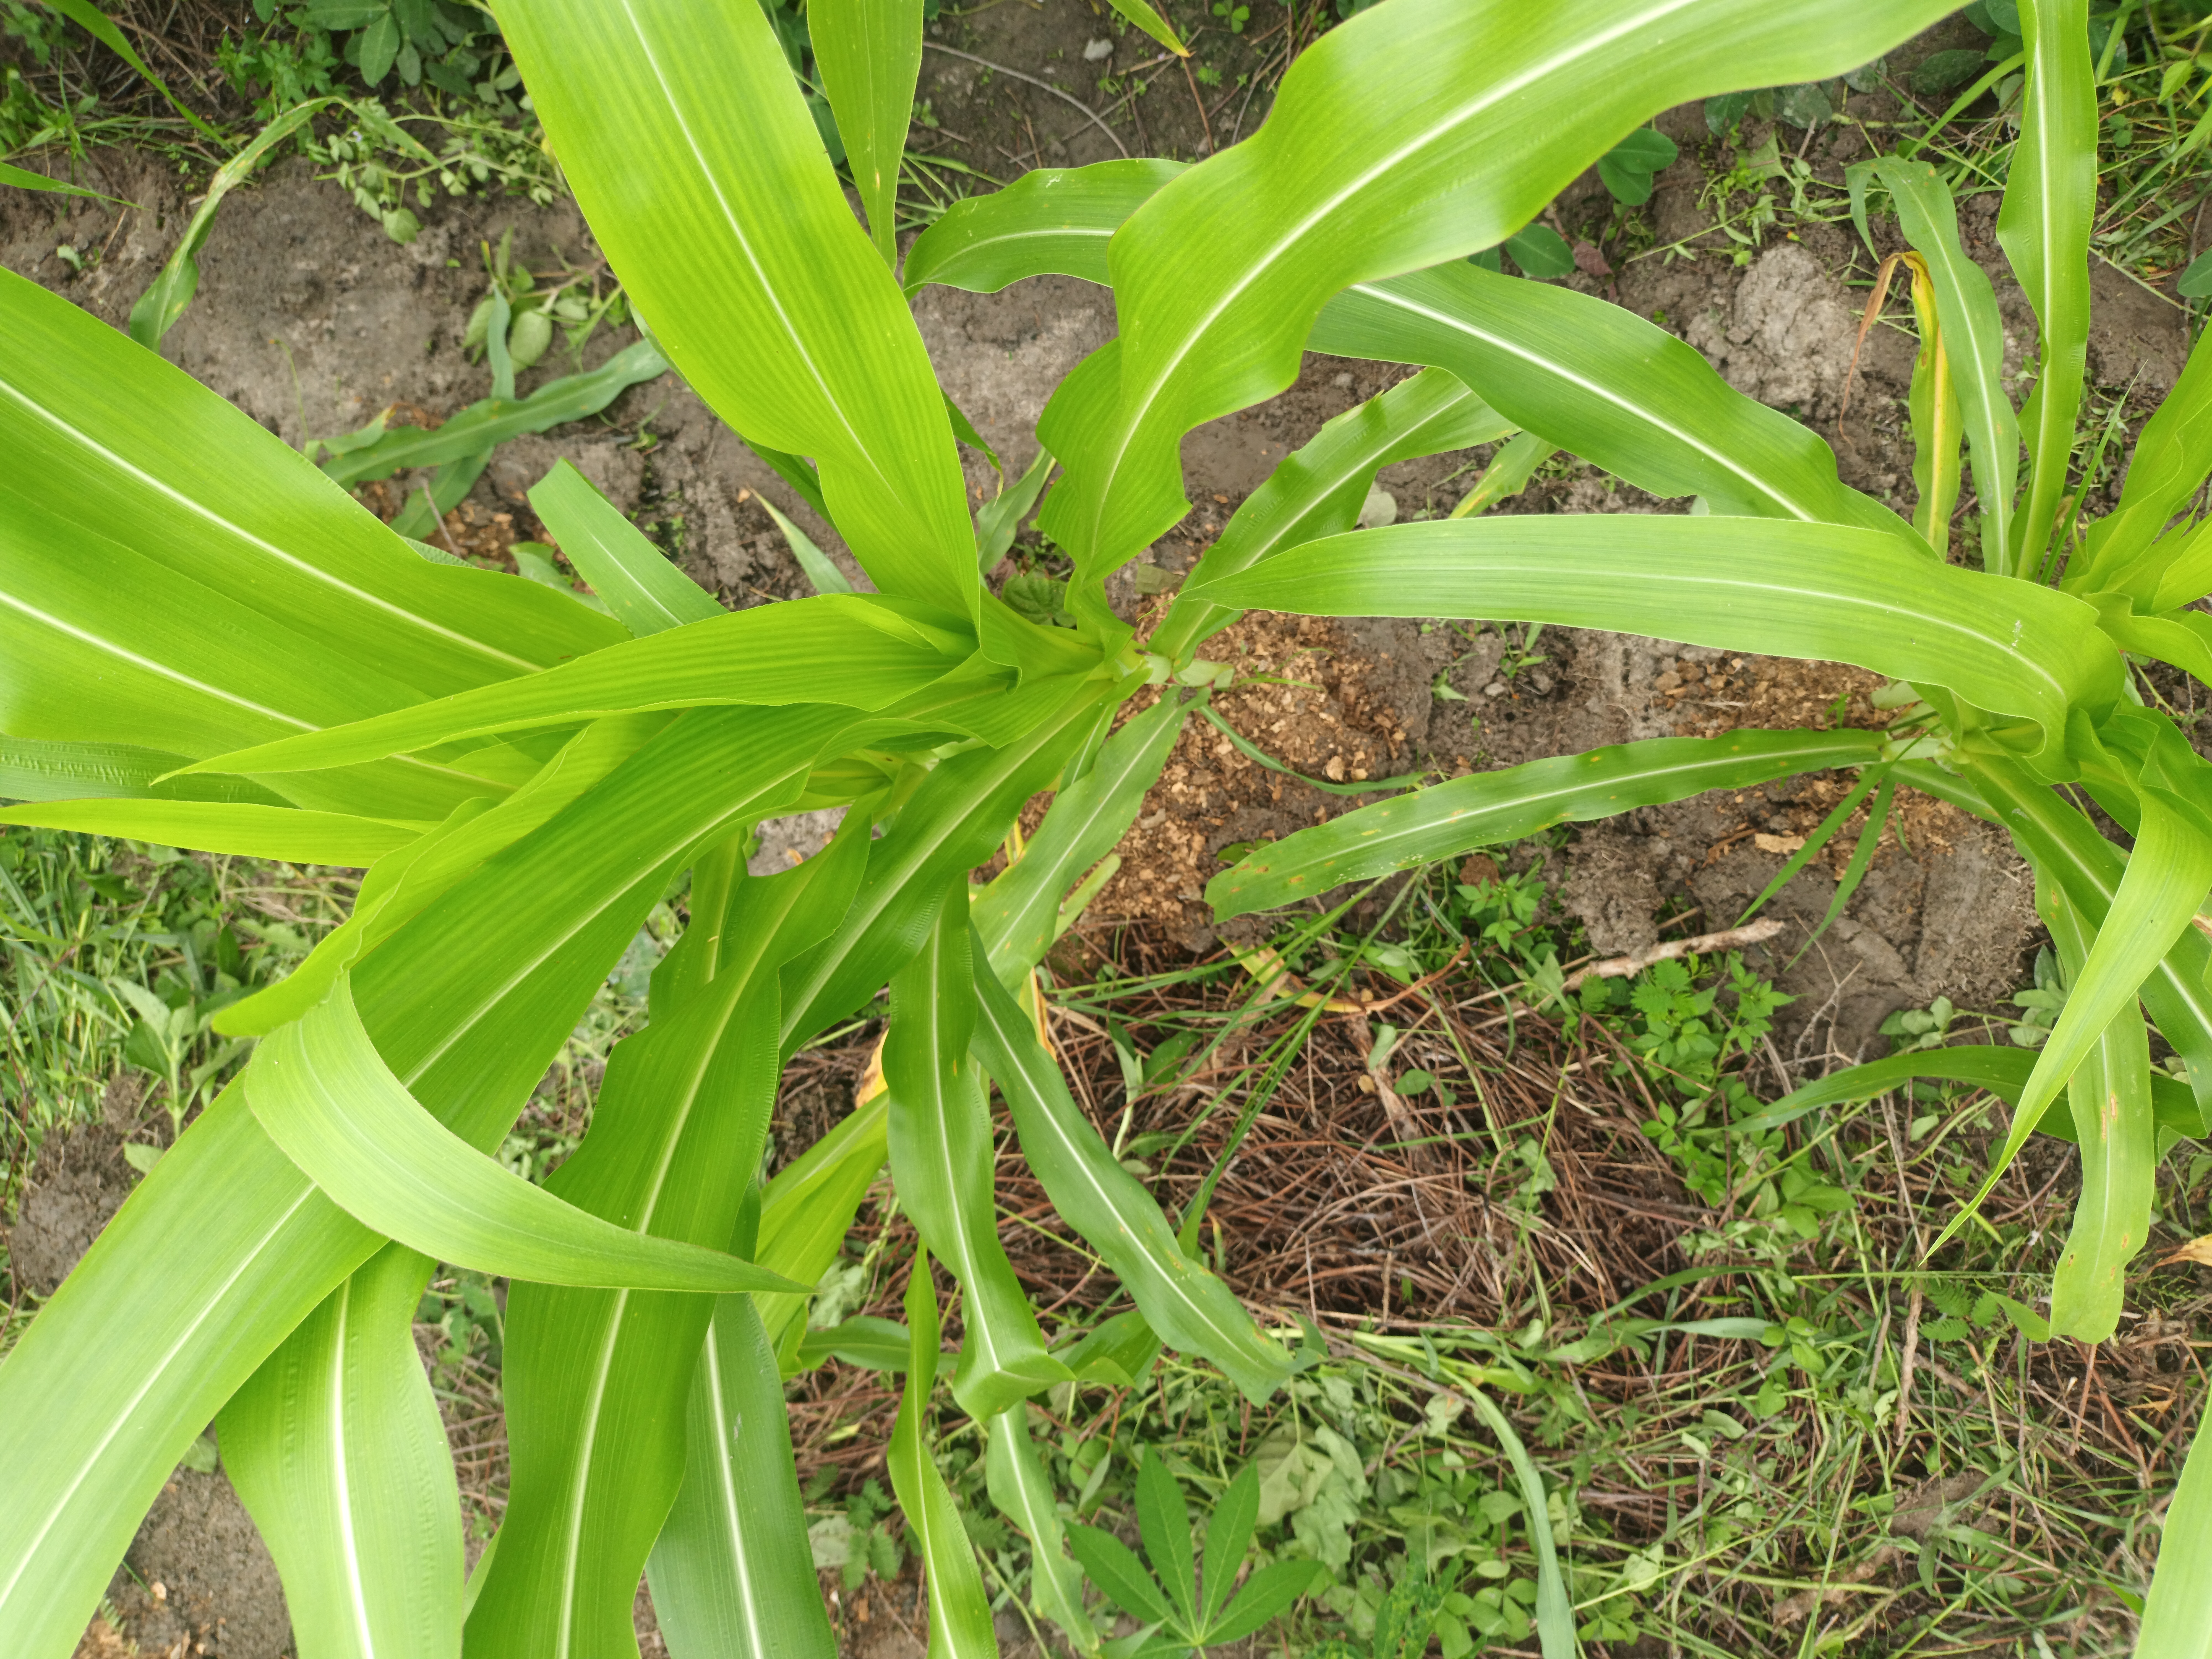
Label: healthy